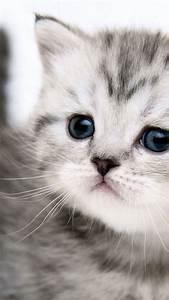
cat